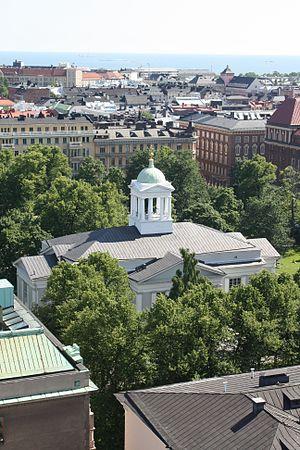
La vieille église d'Helsinki est située dans le quartier Kamppi à Helsinki en Finlande.
Kamppi est un quartier du district de Kampinmalmi au centre d'Helsinki, la capitale finlandaise.